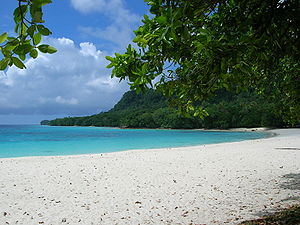
Espiritu Santo / Historie
Champagne Beach på det nordlige Santo
Espiritu Santo er den største ø i Vanuatu, med et areal på 3.955,5 km². Øen ligger i arkipelaget Ny Hebriderne i Melanesien i Stillehavet. Den ligger i Sanma Provinsen i Vanuatu.